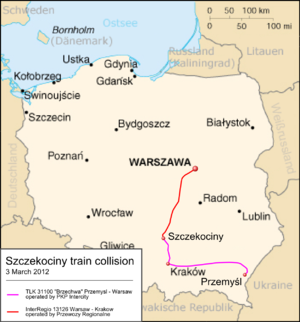
L'accident ferroviaire de Szczekociny est survenu le 3 mars 2012 lorsque deux trains sont entrés en collision frontale près de la ville polonaise de Szczekociny, dans la Voïvodie de Silésie. En date du 4 mars, 16 passagers ont été tués et plus de 58 autres ont été blessés.